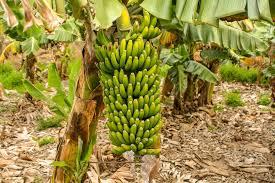
Mmea aina ya mgomba unaotoa ndizi unaonekana kuwa na mazao mazuri ,huku ndizi zimejaa kwenye mgomba huo na kuinama na kungojea kuvunwa.